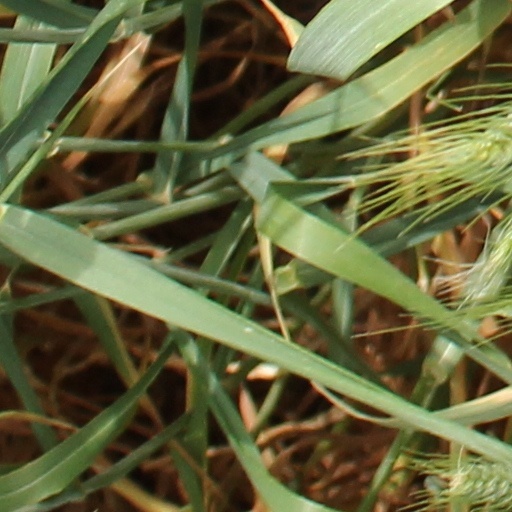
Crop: wheat